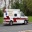
Label: ambulance